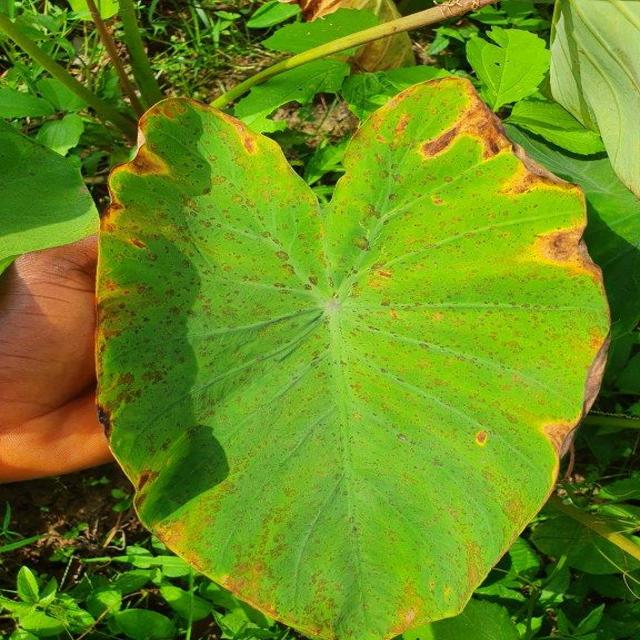
Label: Mid_Blight